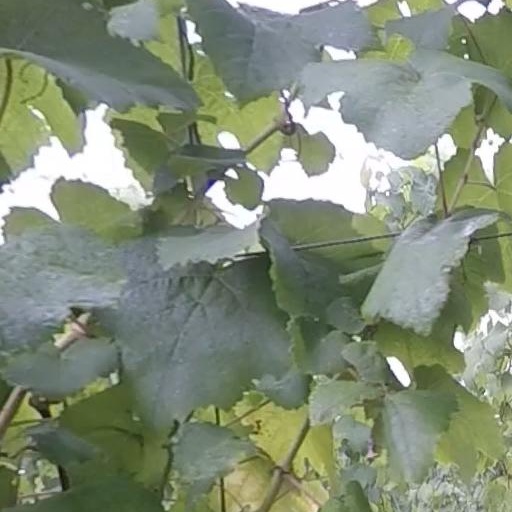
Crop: grape